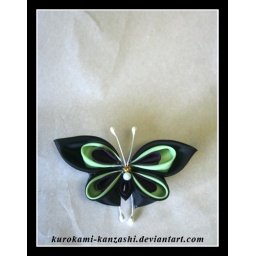
This is a lovely little commision I've completed recently. It's a butterfly done in black, green and purple.